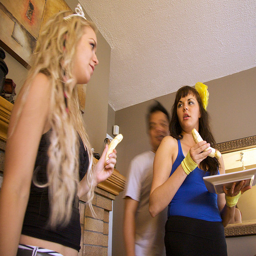
Two girls standing beside each other with bananas in their hands.
Two girls stand holding bananas as a man passes by.
A group of women standing around each other.
Two girls holding bananas at a party.
two ladies holding bananas and a man standing behind a lady in blue